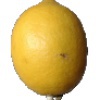
Label: Lemon 1